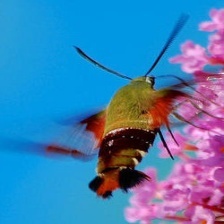
Species: CLEARWING MOTH